North America and West Indies Station

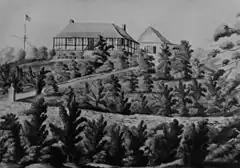
Admiralty House, Bermuda, at Mount Wyndham (the location from 1810 to 1816)

The squadron was formed in 1745 to counter French forces in North America, with the headquarters at the Halifax Naval Yard in Nova Scotia (now CFB Halifax).